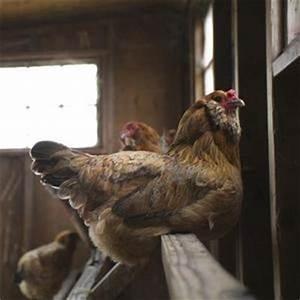
chicken